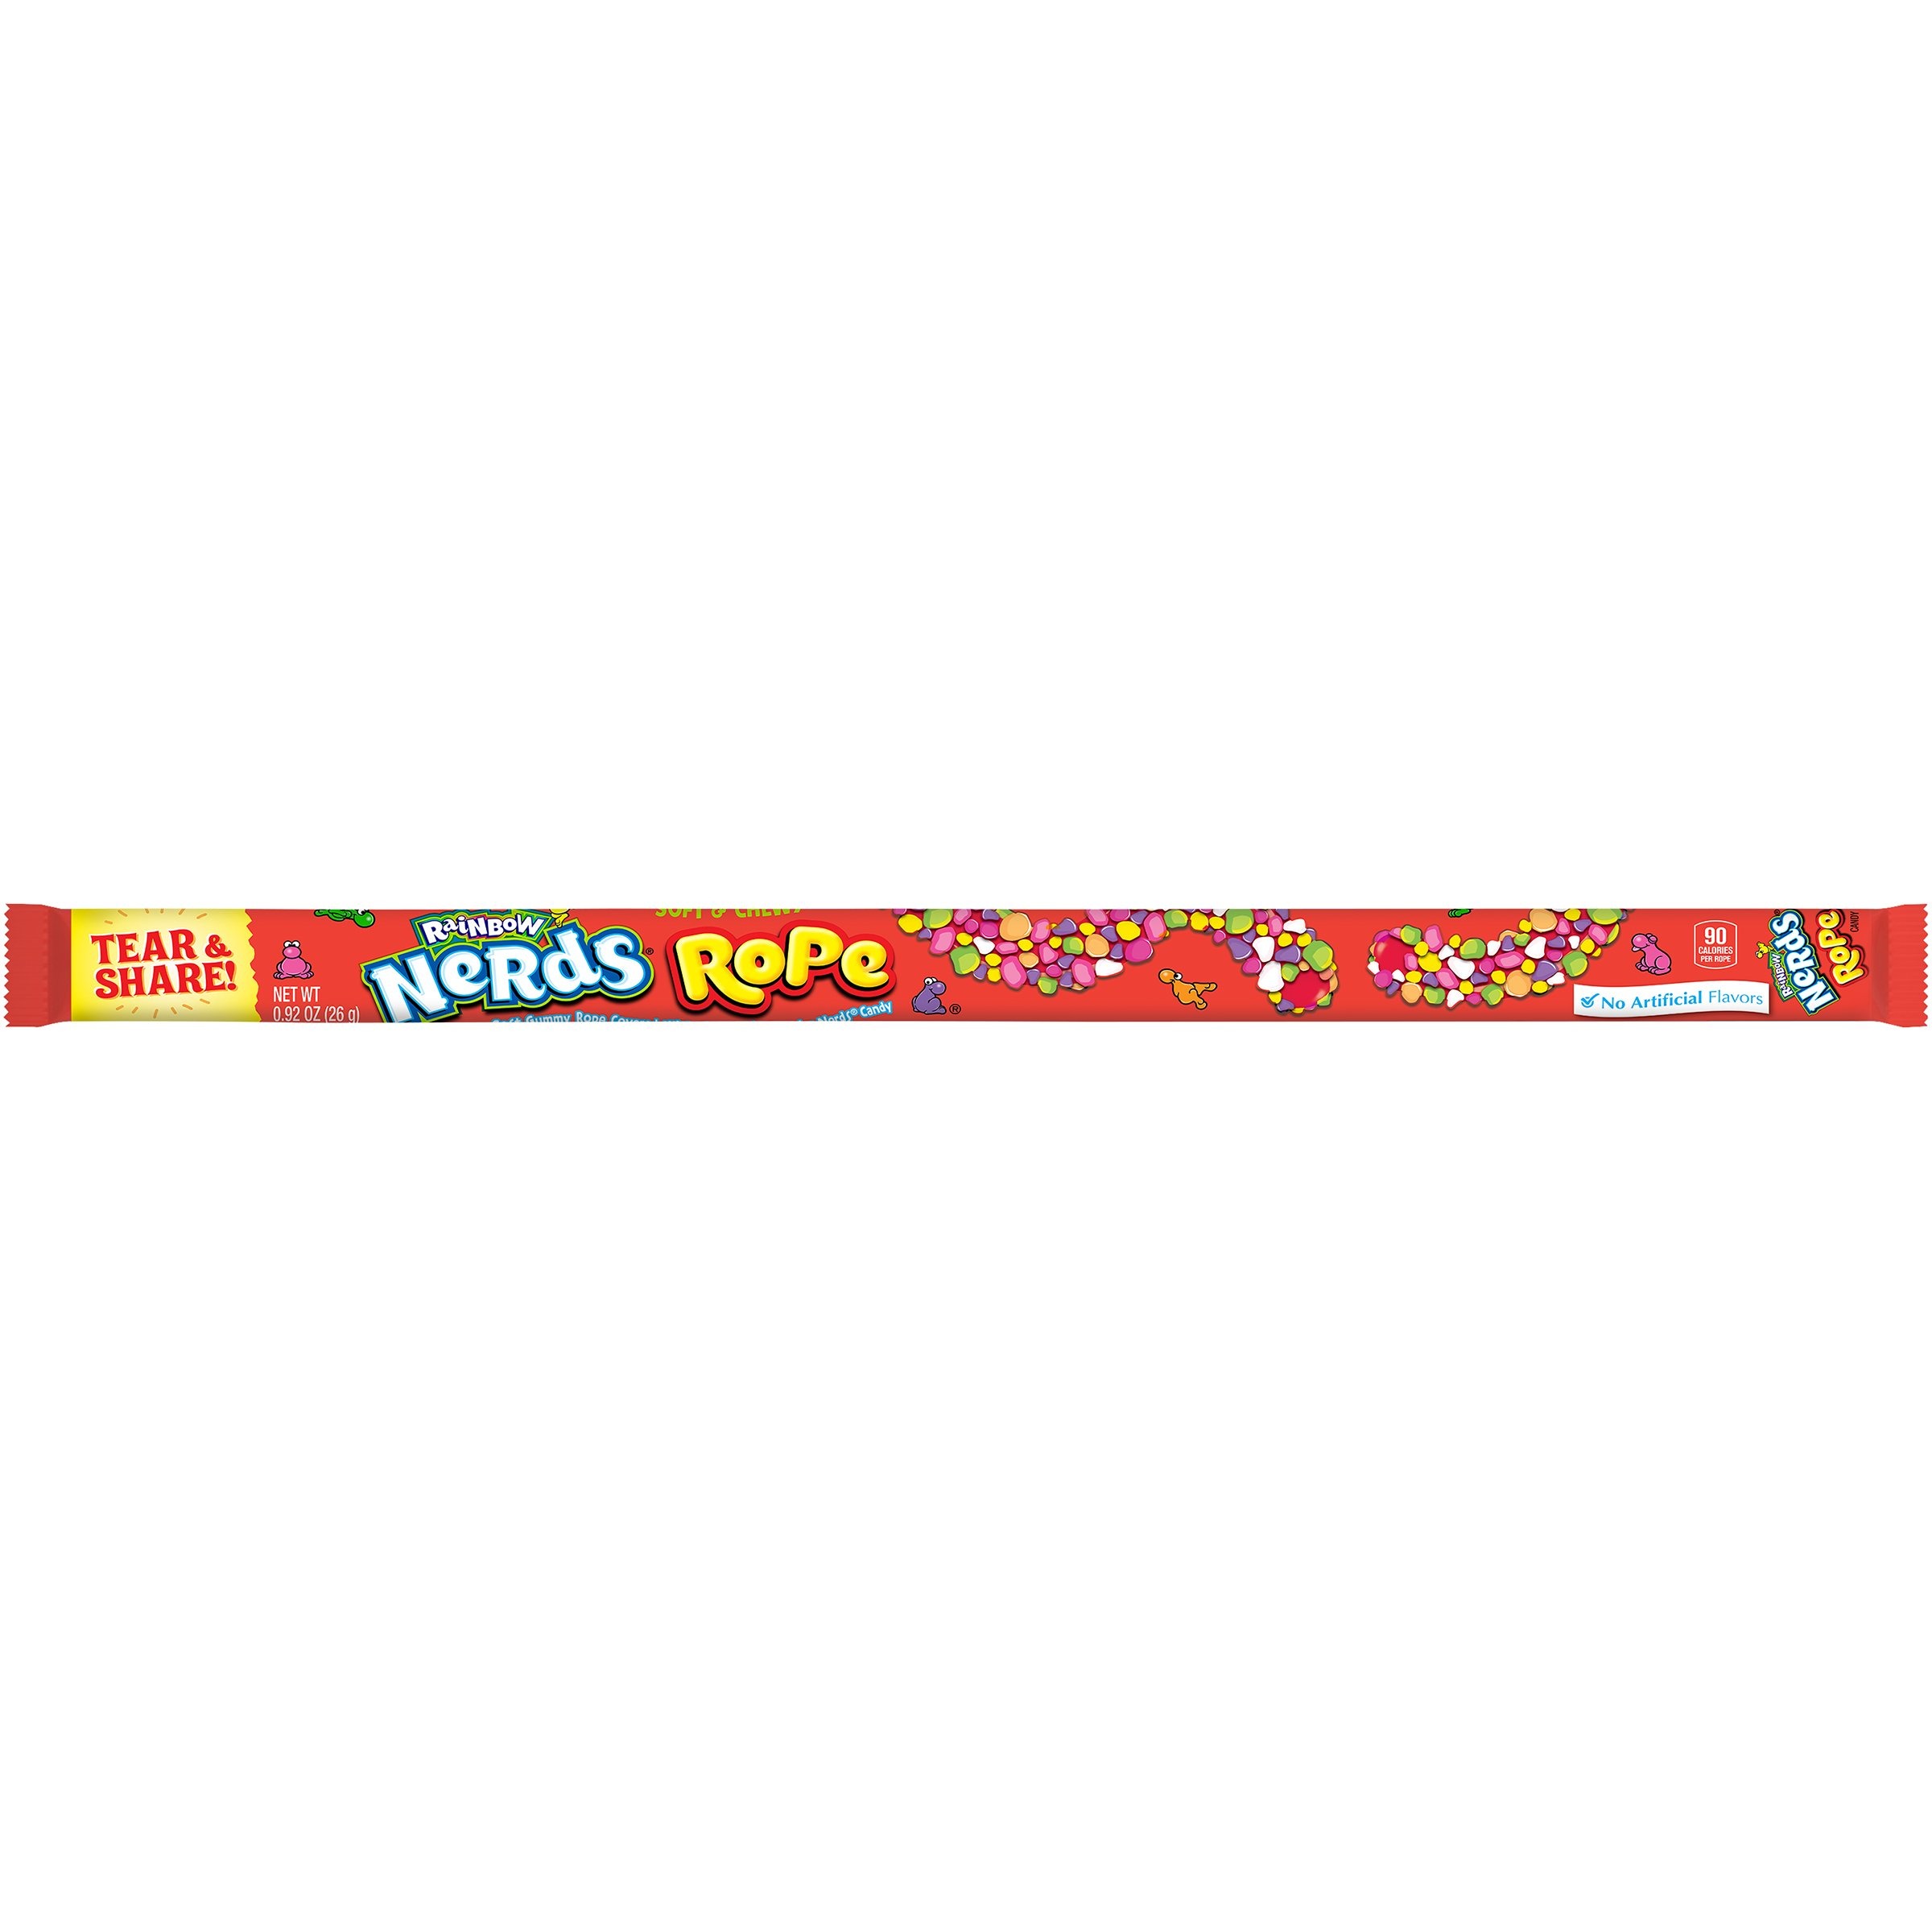
Item Name: Wonka Nerds Rope, 1.38 Pound
Bullet Point 1: Product is non chocolate and fat free
Bullet Point 2: Soft gummy rope covered with tiny, tangy, crunchy, nerds candy
Value: 22.08
Unit: Ounce

Price: 1.1